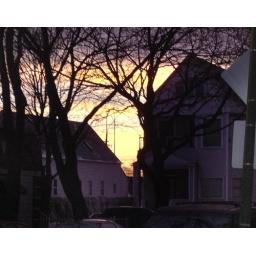
Sun down the street near a house where a friend used to live